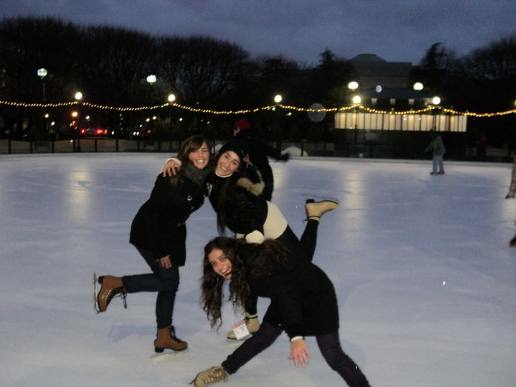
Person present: Yes